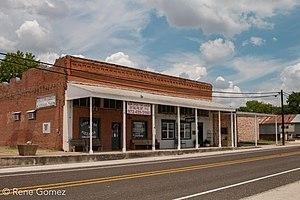
La ville de Maypearl est située dans le comté d’Ellis, dans l’État du Texas, aux États-Unis. Sa population s’élevait à 934 habitants lors du recensement de 2010, estimée à 1 033 habitants en 2017.